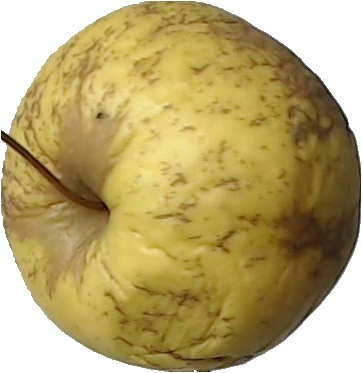
Label: apple_golden_1